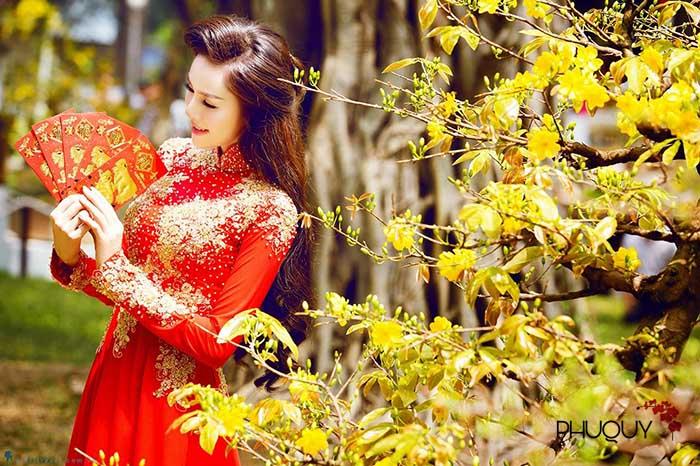
có một cô gái đang cầm những phong bao lì xì trên tay